Duncan Robinson

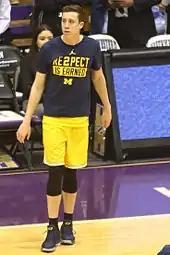
Robinson in 2017 for the 2016–17 Michigan Wolverines

Following the previous season, several other wing players left the team. Caris LeVert graduated. Aubrey Dawkins transferred to play for the UCF Knights. Kameron Chatman announced his intention to transfer. Robinson mostly came off the bench, although he did start one game due to a bookkeeping error on December 17 against Maryland Eastern Shore. Late in the season, he began producing "The Dak and Dunc Show" podcast with teammate Andrew Dakich for WCBN-FM Sports, which was available on iTunes. The team won the 2017 Big Ten Conference men's basketball tournament and reached the sweet sixteen round of the 2017 NCAA Division I men's basketball tournament.